The Green Prince (film)

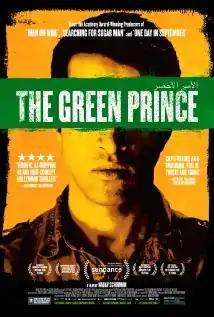

The Green Prince is a 2014 documentary film directed by Nadav Schirman. It is based on the autobiography of Mosab Hassan Yousef, "Son of Hamas: A Gripping Account of Terror, Betrayal, Political Intrigue, and Unthinkable Choices".